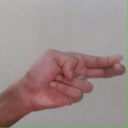
अक्षर: ह